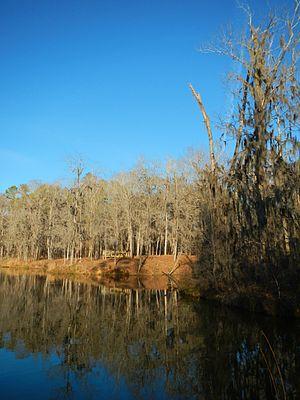
La bataille de Holy Ground, ou bataille d'Econochaca s'est déroulée le 23 décembre 1813 entre les milices des États-Unis et les Red Sticks pendant la guerre Creek. La bataille s'est déroulée à Econochaca, site d'un campement fortifié établi à l'été 1813 par Josiah Francis sur une falaise au-dessus de la rivière Alabama. C'était l'un des trois campements érigés par les Red Sticks cet été-là. En plus des défenses physiques, les prophètes Creek exécutèrent des cérémonies sur le site pour créer une barrière de protection spirituelle. D'où le nom creek « Econochaca », vaguement traduit comme une terre sainte, mais correctement traduit comme terre sacrée ou bien-aimée.